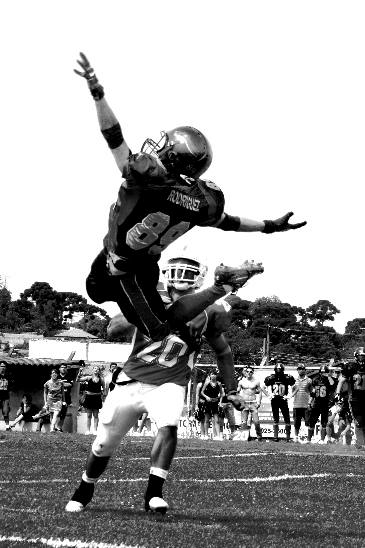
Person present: Yes